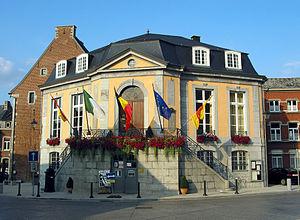
Theux (Belgique), l'hôtel de ville (1630-1770).
Theux est une commune francophone de Belgique, en Région wallonne, dans la province de Liège, ainsi qu’une localité où siège son administration.